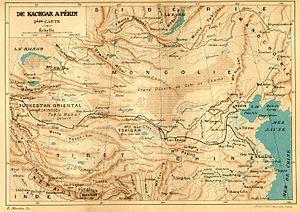
Jules Verne ""Claudius Bombarnac"", 1892"